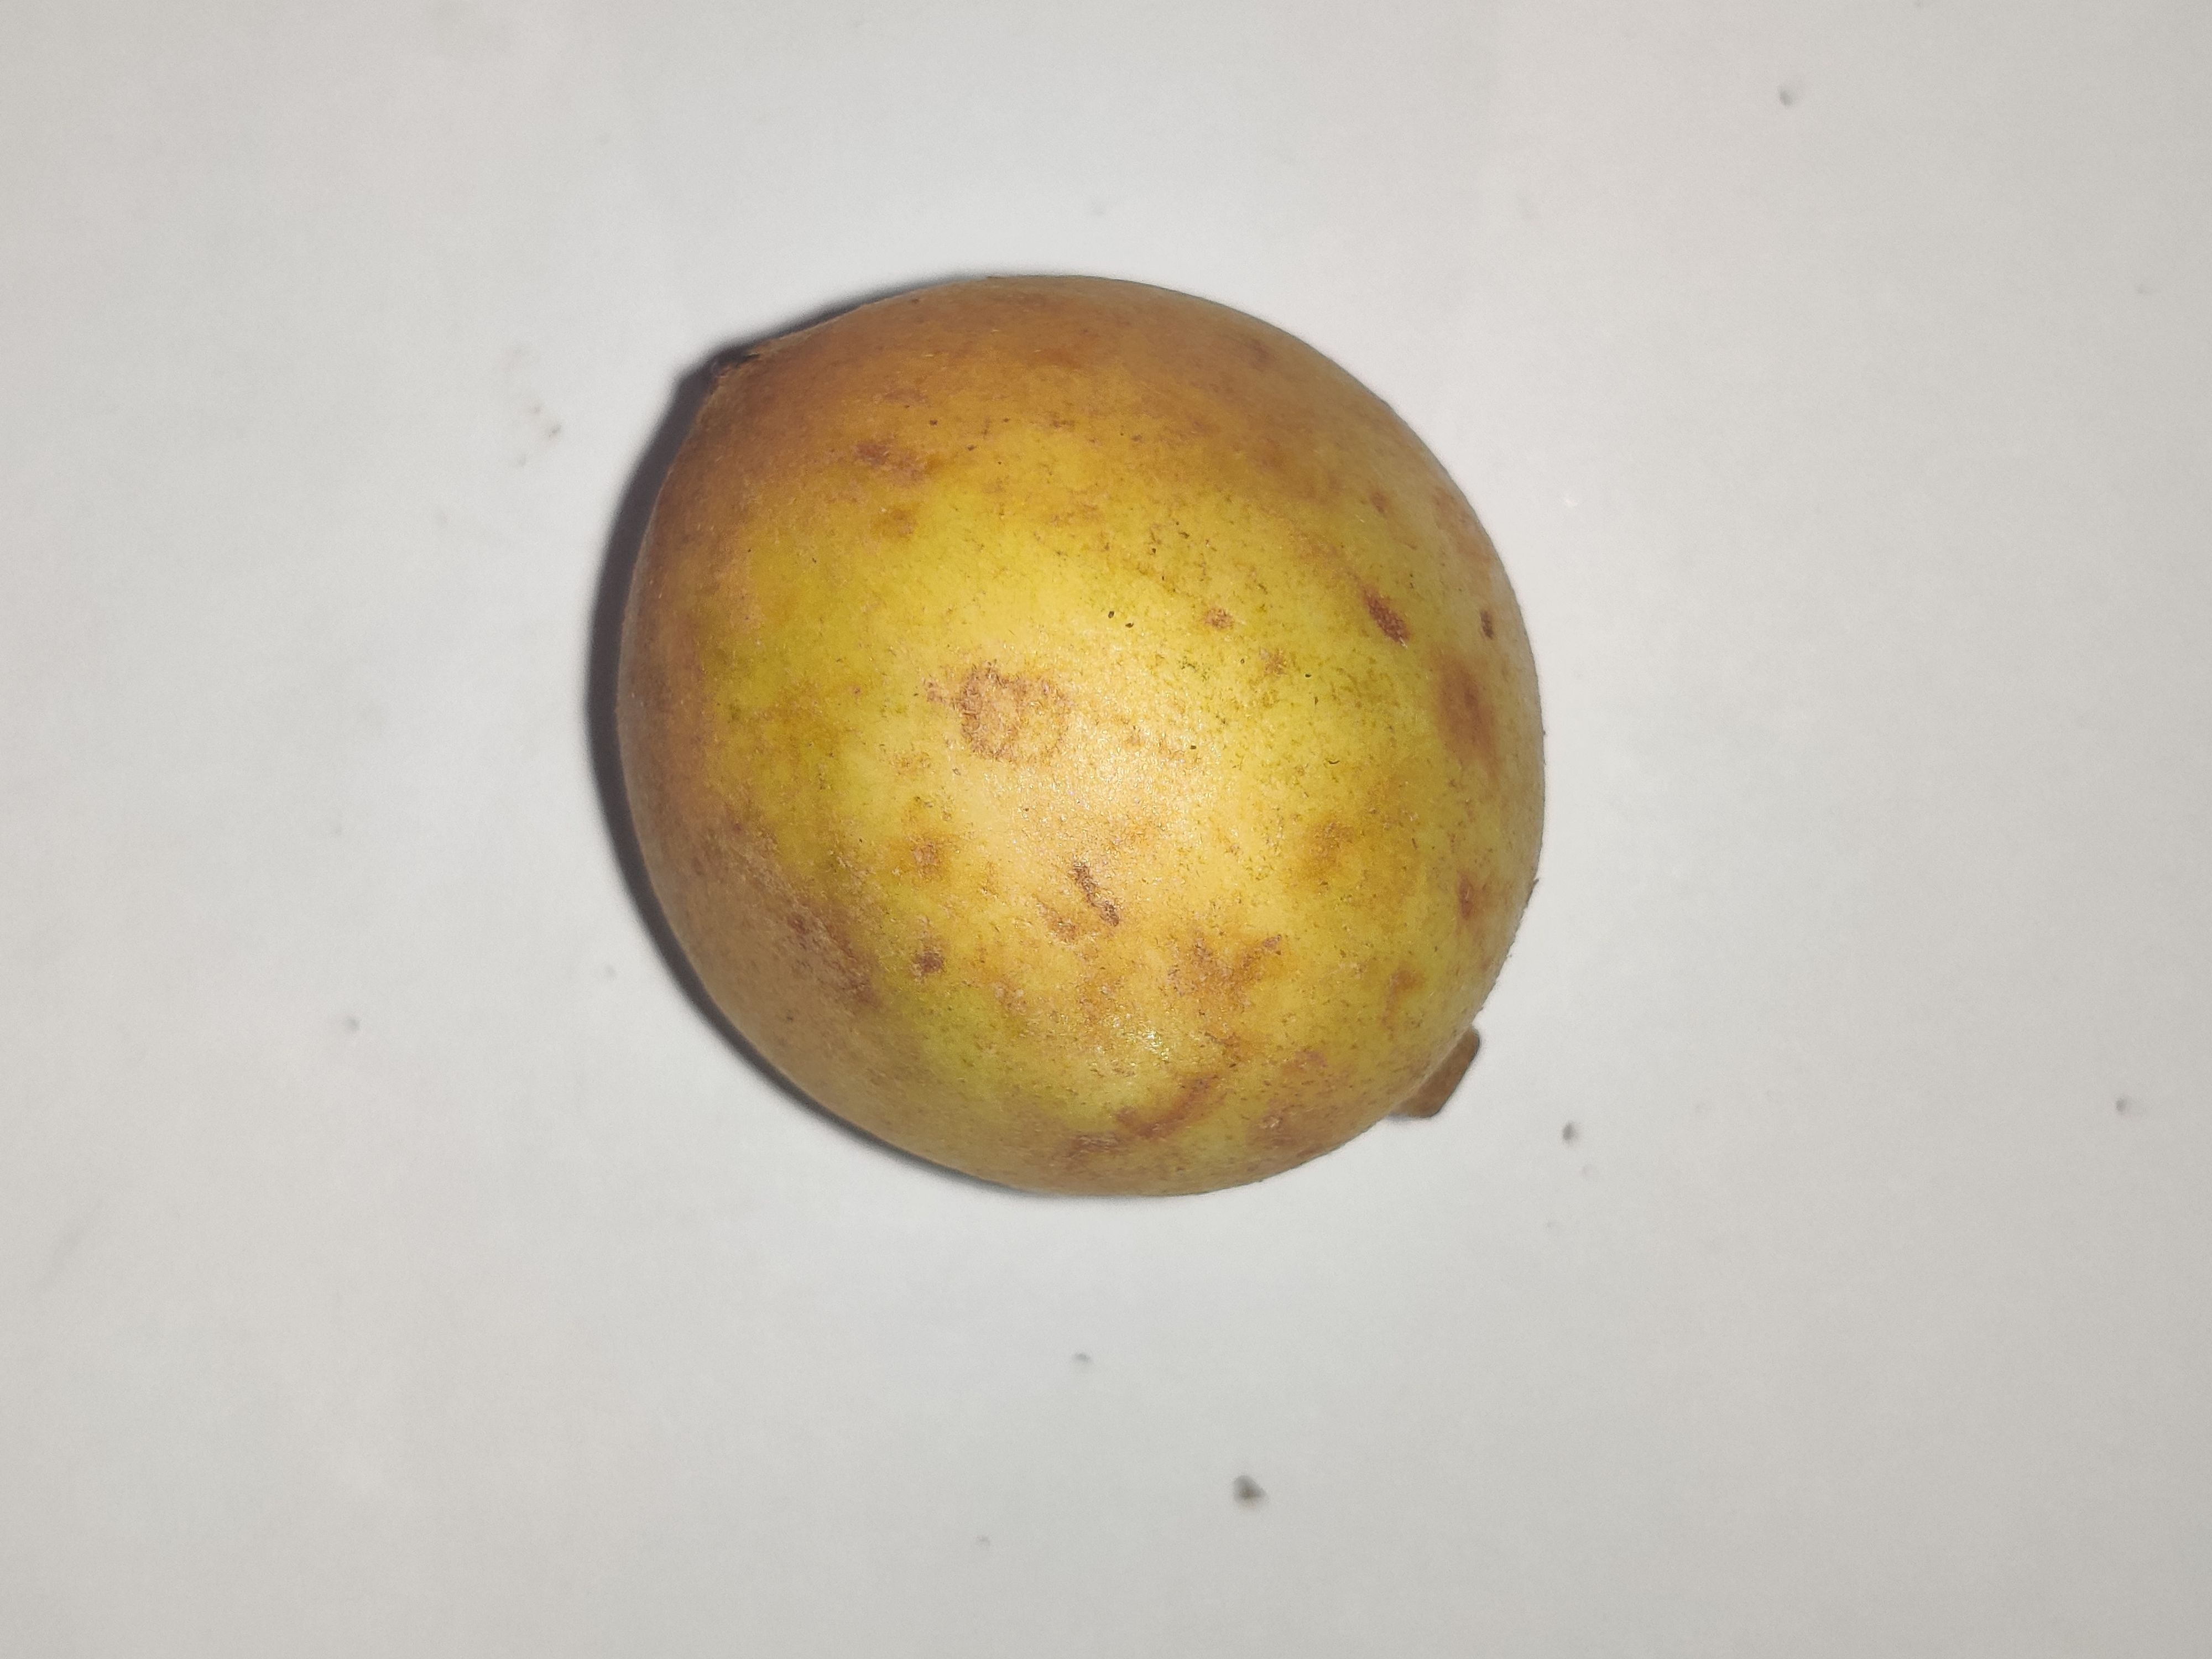
Fruit: burmese-grape
Grade: 1st-grade